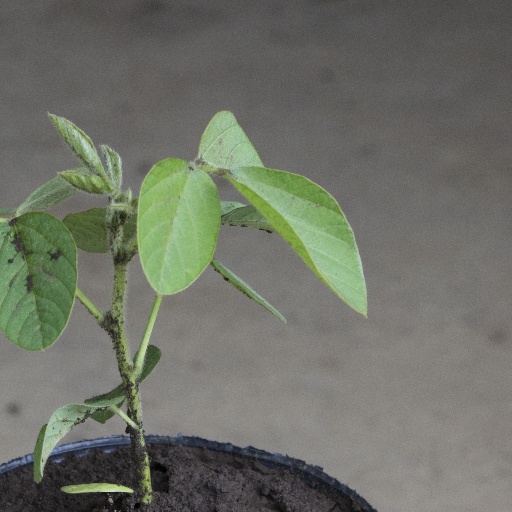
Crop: soybean